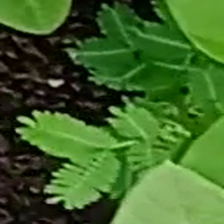
Weed species: Dwarf_cassia_(Chamaecrista pumila)